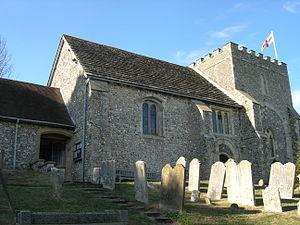
Bramber est un village et une paroisse civile situé dans le district de Horsham, dans le Sussex de l'Ouest dans le Sud de l'Angleterre.